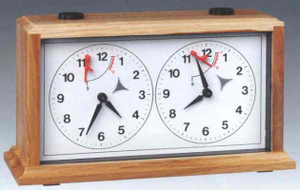
Pendule classique. Pendule d'échecs classique. Les boutons sur la partie supérieure permettent de stopper l'une des pendules en activant l'autre. Italiano: Orologio da scacchi meccanico. Un tipico orologio per scacchi analogico. 日本語: 対局時計（アナログ式）. アナログ式のチェス・クロック. Македонски: Аналоген шаховски часовник. Polski: Klasyczny zegar szachowy. Português: Um relógio de xadrez analógico típico. Srpskohrvatski / српскохрватски: Analogni šahovski sat. Slovenščina: Analogna šahovska ura. Српски / srpski: Аналогни шаховски сат.
Le jeu d’échecs oppose deux joueurs de part et d’autre d’un tablier appelé échiquier composé de soixante-quatre cases claires et sombres nommées les cases blanches et les cases noires. Les joueurs jouent à tour de rôle en déplaçant l'une de leurs seize pièces, claires pour le camp des blancs, sombres pour le camp des noirs. Chaque joueur possède au départ un roi, une dame, deux tours, deux fous, deux cavaliers et huit pions. Le but du jeu est d'infliger à son adversaire un échec et mat, une situation dans laquelle le roi d'un joueur est en prise sans qu'il soit possible d'y remédier.
Une pendule d'échecs est un système de deux horloges couplées permettant de décompter le temps de réflexion alloué à chaque joueur dans les jeux de réflexion tels que le jeu d'échecs, le jeu de go, le shōgi, le xiangqi, le Scrabble ou Othello.
Ce lexique du jeu d'échecs énumère par ordre alphabétique les termes les plus couramment utilisés au jeu d'échecs. Dans certains cas, il existe des pages propres à ces termes.